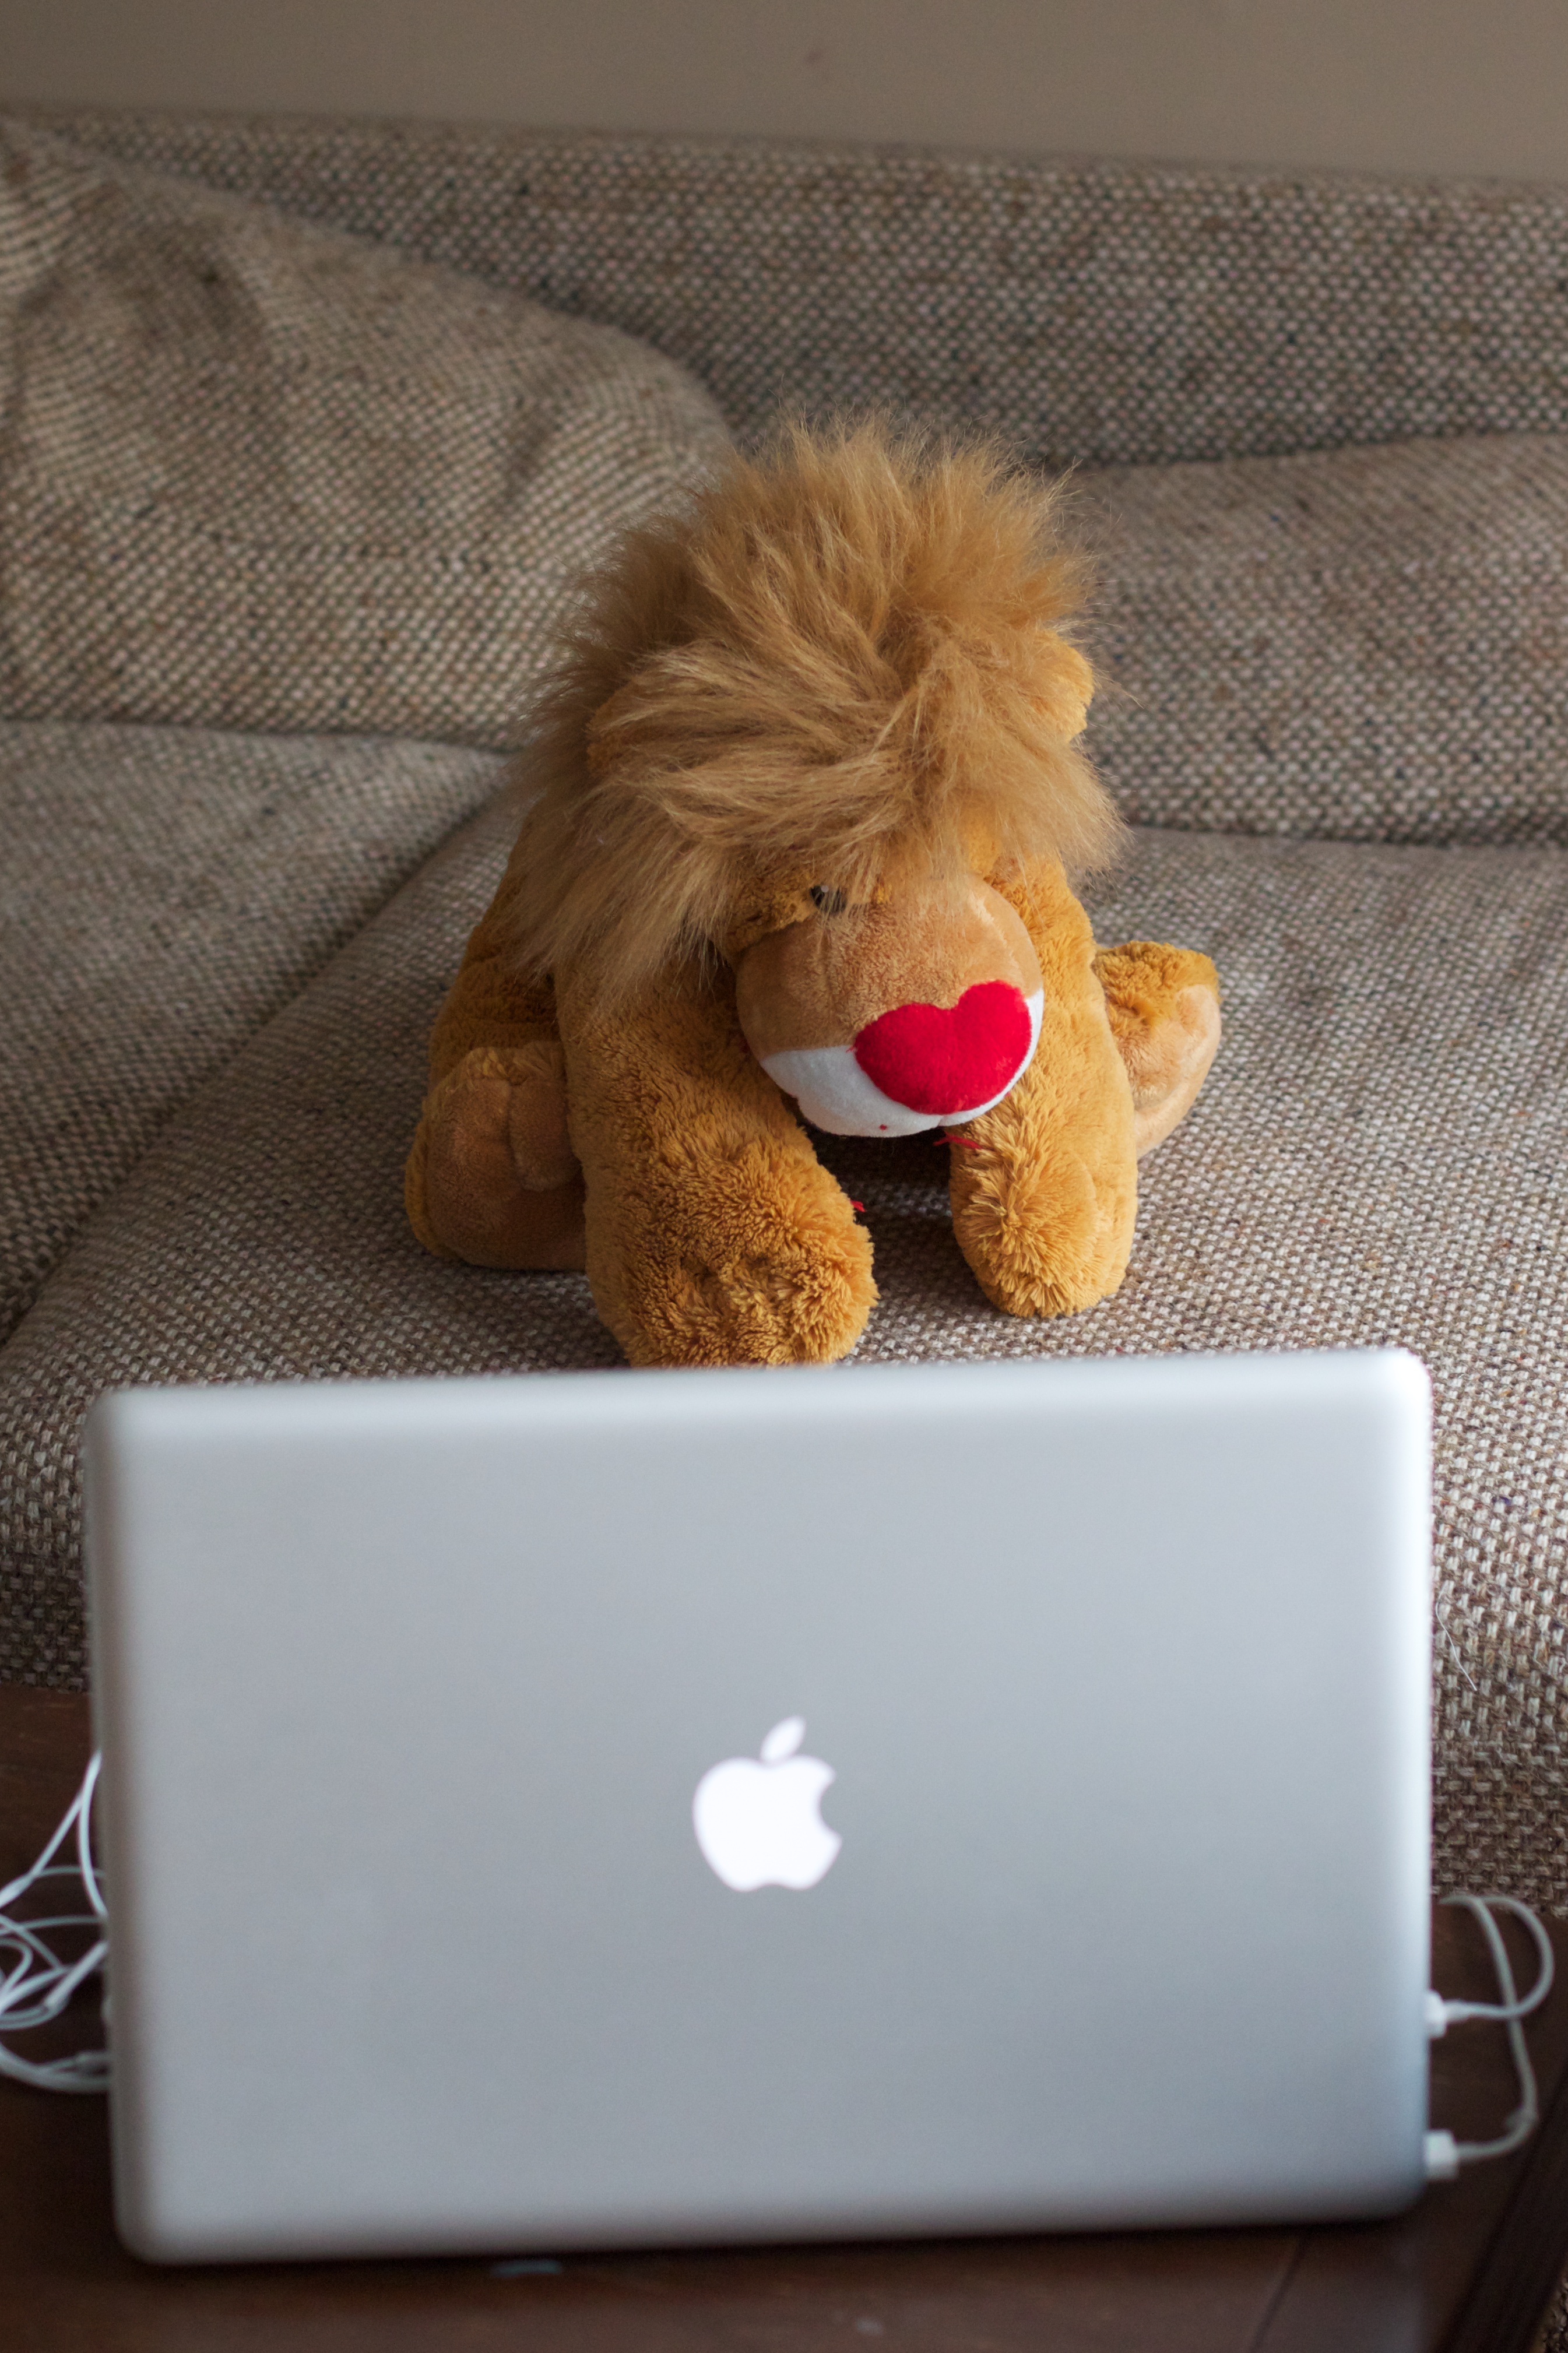
puppy, toy, teddy bear, textile, odyssey, plpconnectu, stuffed toy